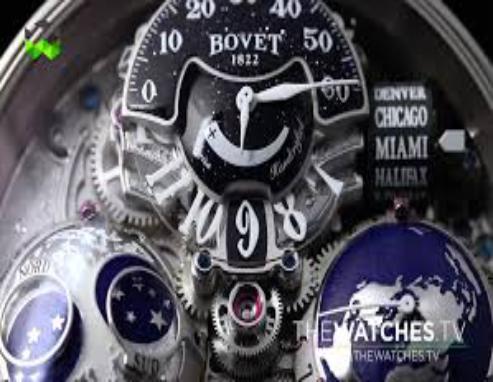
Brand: Bovet
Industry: Electronic